History of New Plymouth

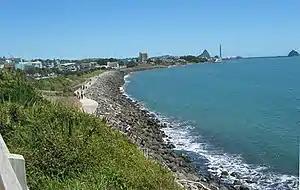
View of the New Plymouth shoreline. The city is to the left and in the distance is Ngamotu and Sugar Loaf Islands, scene of the first European settlement.

Barrett and his companions were welcomed by Te Āti Awa tribe, who realised that the Europeans, with their muskets and cannon, could assist in their continuing wars with Waikato Maori, as well as providing cloth, food and utensils. Following a bloody encounter at Ngamotu (Moturoa) in 1832, most of the 2000 Āti Awa living near Ngamotu migrated south to the Kāpiti region and Marlborough, leaving about 300 to live on the newly fortified Moturoa and Mikotahi, two of the Sugar Loaf Islands west of Ngamotu. Barrett also left the area. The Waikato Maori returned in 1833, laying siege to the Āti Awa remnant until their surrender almost a year later.